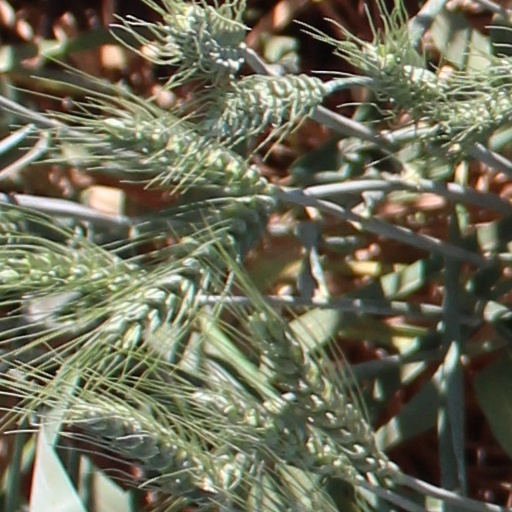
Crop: wheat